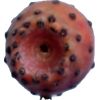
Label: cactus_fruit_red